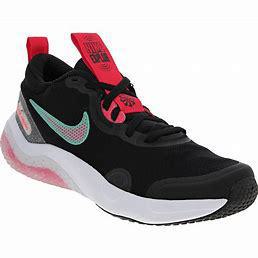
Brand: Nike
Model: Explor Next Nature